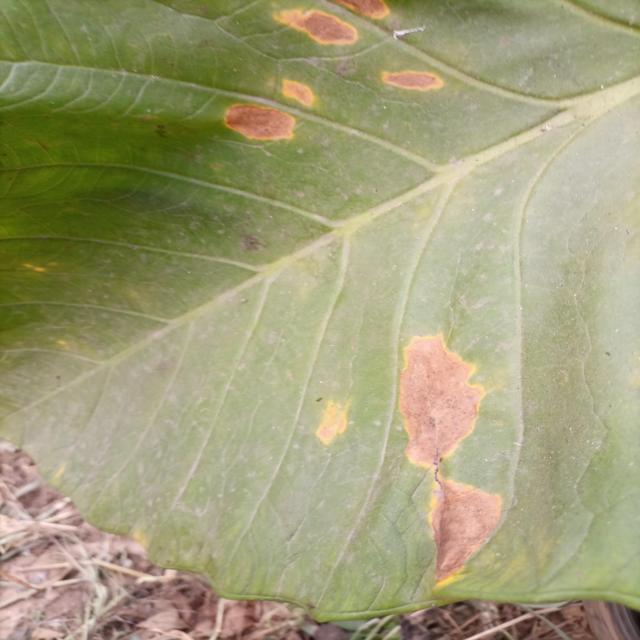
Label: Late_Blight